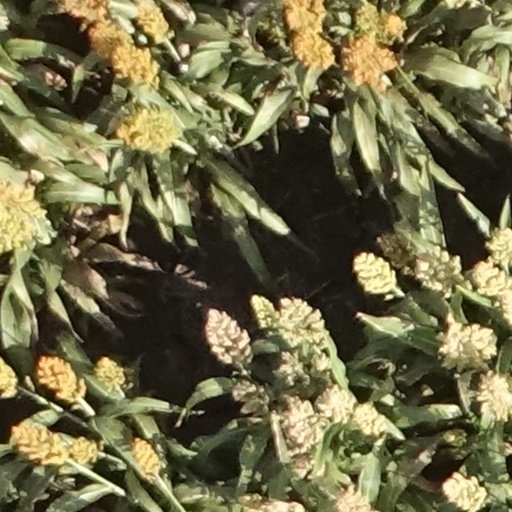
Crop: sorghum